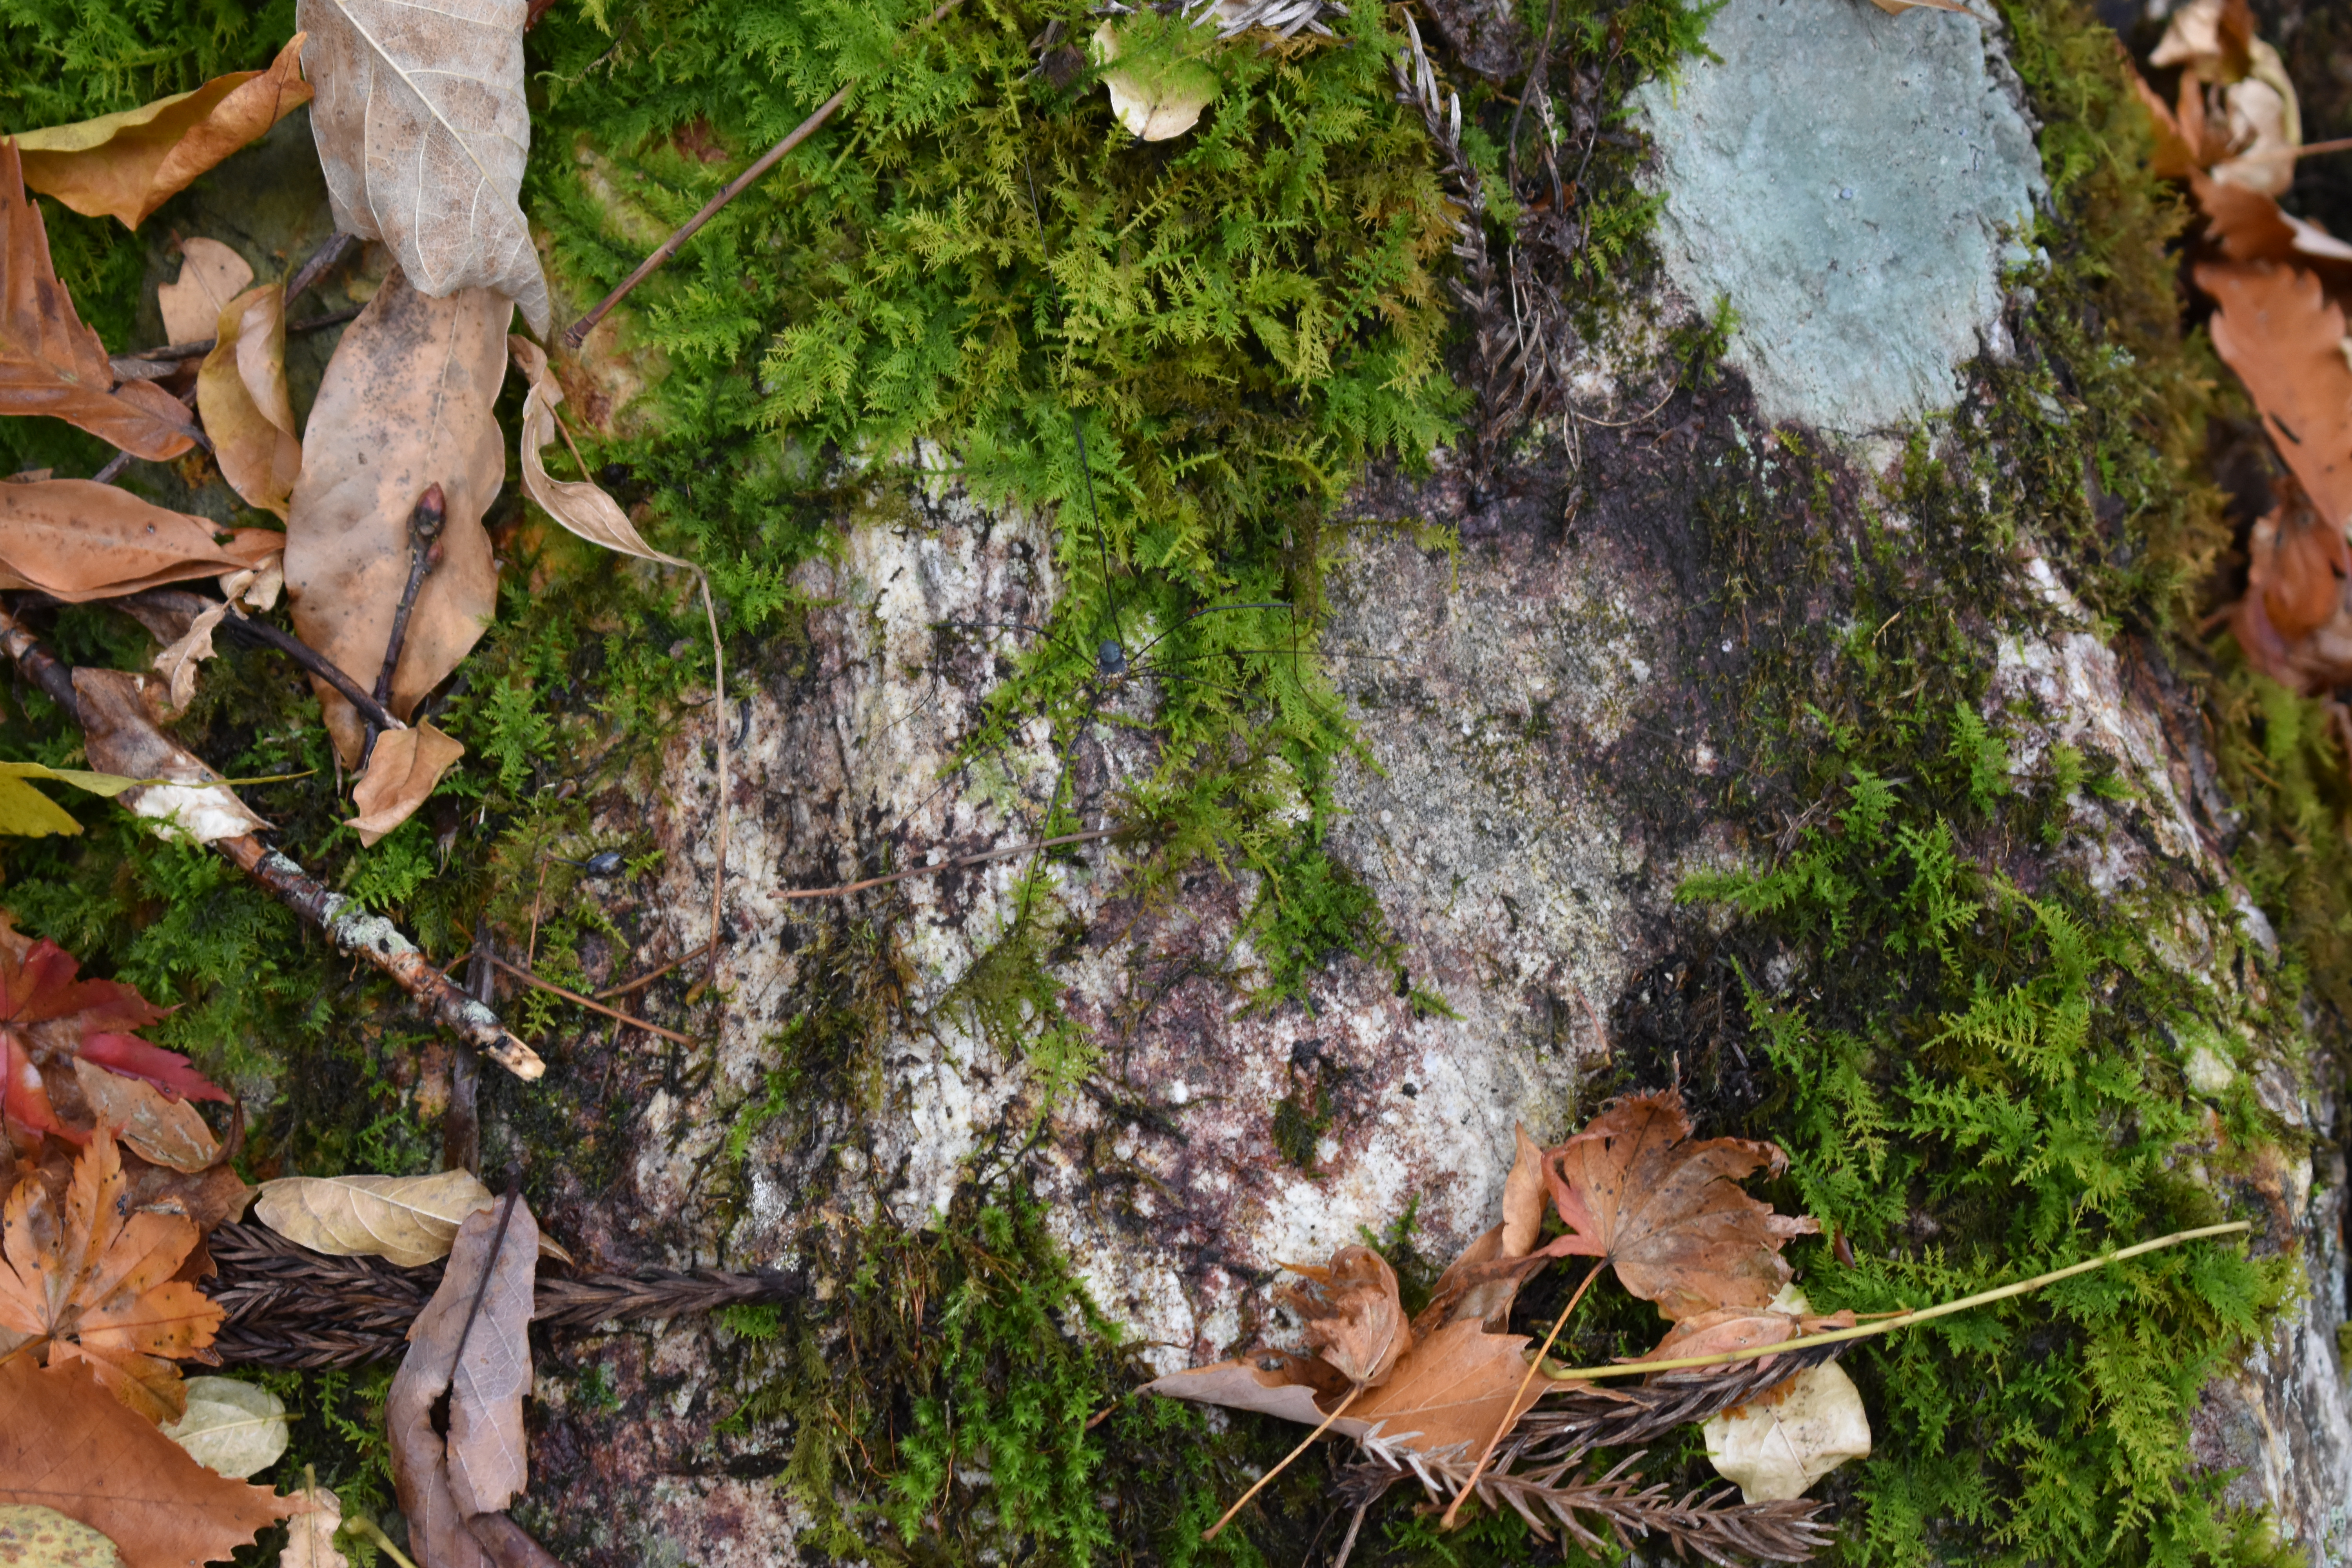
yamagata, japan, autumn, adventure, travel, trip, explore, discover, trunk, tree, plant, leaf, non vascular land plant, moss, vascular plant, organism, tree stump, terrestrial plant, forest, fungus